Masahiro Chono

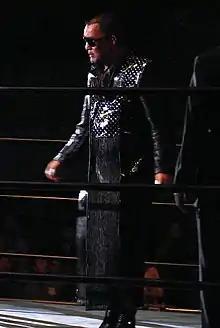
Chono in November 2010

Chono continued to wrestle full-time in 2007, but also began working as a promoter, with New Japan permitting him to set up cards in different areas of Japan. Following the 2007 G1 Climax, it appears that Chono may be breaking away from his BLACK faction and formed the Legend stable, having sworn in wrestlers such as Riki Choshu, Jushin Thunder Liger, Shiro Koshinaka, and AKIRA.